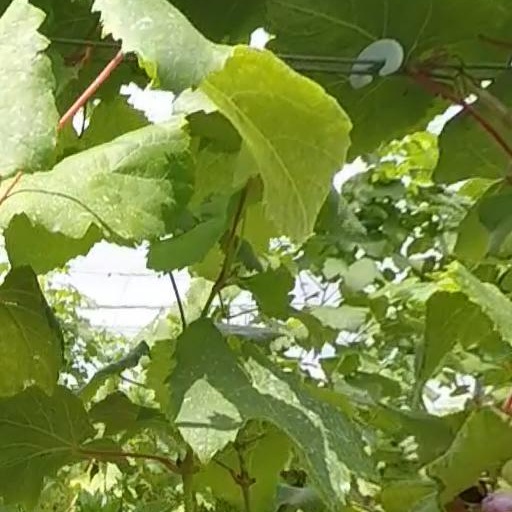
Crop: grape